Mission San José (California)

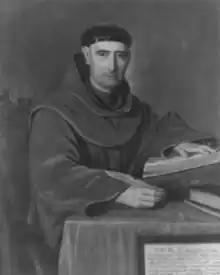
Padre José González Rubio served briefly as administrator of the mission.

Work on the site of Mission San Jose commenced in May 1797, many years after Crespí's death, by Native American people from Mission Santa Clara, to the south, under the direction of Franciscan missionaries and secular Hispanic overseers. The location, on slopes overlooking the Fremont plain on the east side of San Francisco Bay, had been inhabited for countless generations by Indians who spoke the San Francisco Bay Ohlone language. The Ohlone lived a hunting and wild-plant harvesting lifestyle. Their food included seeds, roots, berries, the flour from acorns, small game, deer, fish, and shellfish. In 1797 most of the Indians, from the immediate vicinity of the mission site had already been baptized at Mission Santa Clara during the 1780s and early 1790s. It was these people who returned home to form the founding population of the new community. Mission San José's walls were thick. The church is long, wide, high; made of adobe and redwood, the floor and the wall are made of tiles.